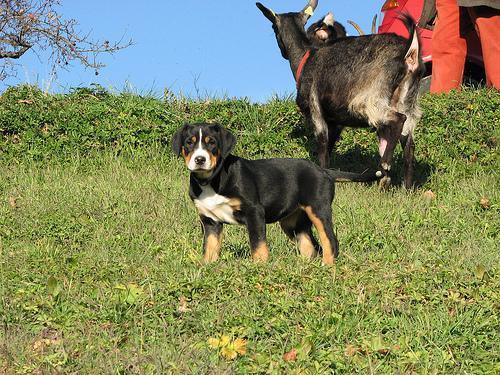
Greater_Swiss_Mountain_dog